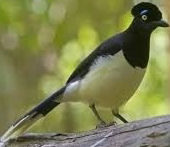
Species: PLUSH CRESTED JAY
Scientific name: CYANOCORAX CHRYSOPS
ImageNet parent category: jay